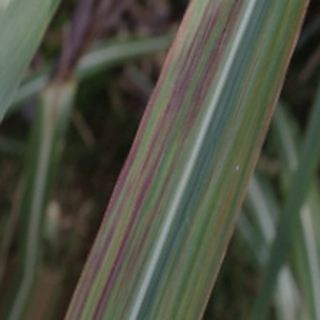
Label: sugarcane_bacterial_blight